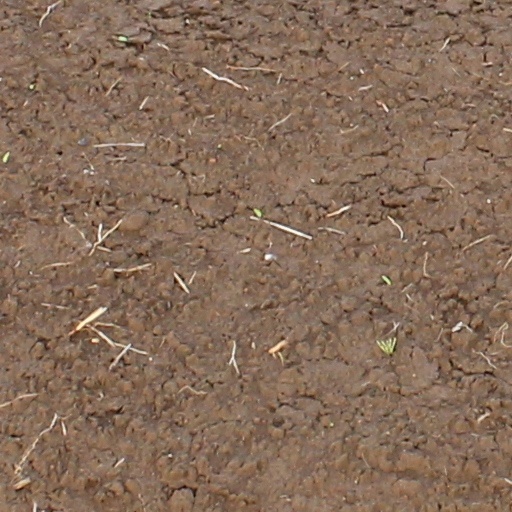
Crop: wheat